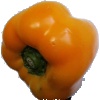
Label: Pepper Yellow 1